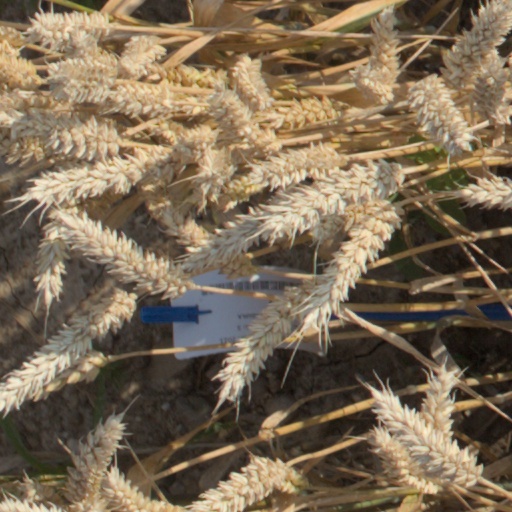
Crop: wheat